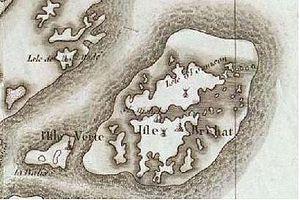
Île-de-Bréhat [il də bʁea] est une commune française située dans le département des Côtes-d'Armor au nord de la pointe de l'Arcouest en Bretagne. Elle est constituée de l'archipel de Bréhat, qui doit son nom à l'île principale, dénommée Bréhat, dont le nom breton est Enez Vriad. L'Île-de-Bréhat appartient au pays historique du Goëlo.